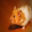
Label: hamster